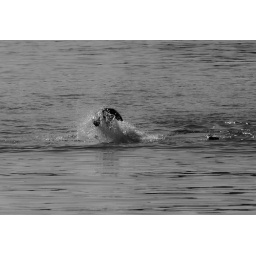
Series of 3 black and whites of Sea Lions in a herring eating frenzy! Haines Ak Lutak Inlet